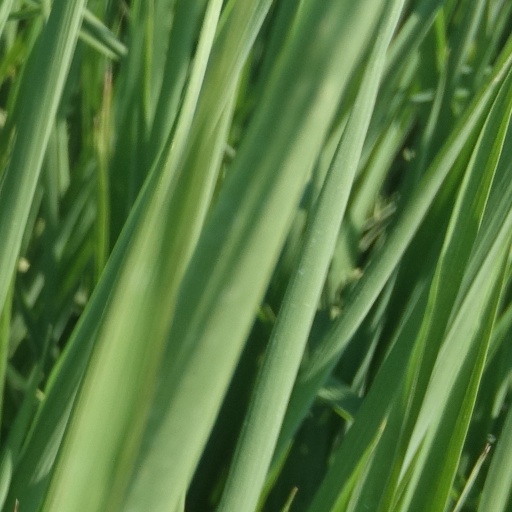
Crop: rice